Rizong Monastery

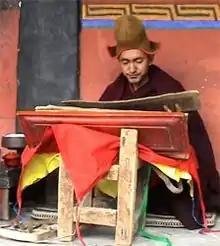
A Rizong monk seated at a special sutra stool reading Mahayana sutras outside the main prayer hall.

Before the monastery was built in 1831, it was started as a hermitage for teaching the Buddhist religion to the monks, with a strict regimen of a celibate life suited to the monastic order.